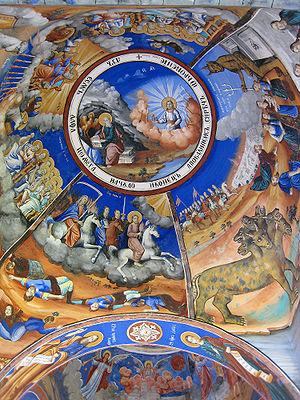
Le monastère d'Osogovo est un monastère orthodoxe situé dans la municipalité de Kriva Palanka, en Macédoine du Nord. Il se trouve dans le massif montagneux d'Osogovo, à 825 mètres d'altitude et à seulement 10 kilomètres de la frontière bulgare. Le monastère est toujours en activité et il héberge une colonie artistique ainsi qu'une école estivale d'architecture.